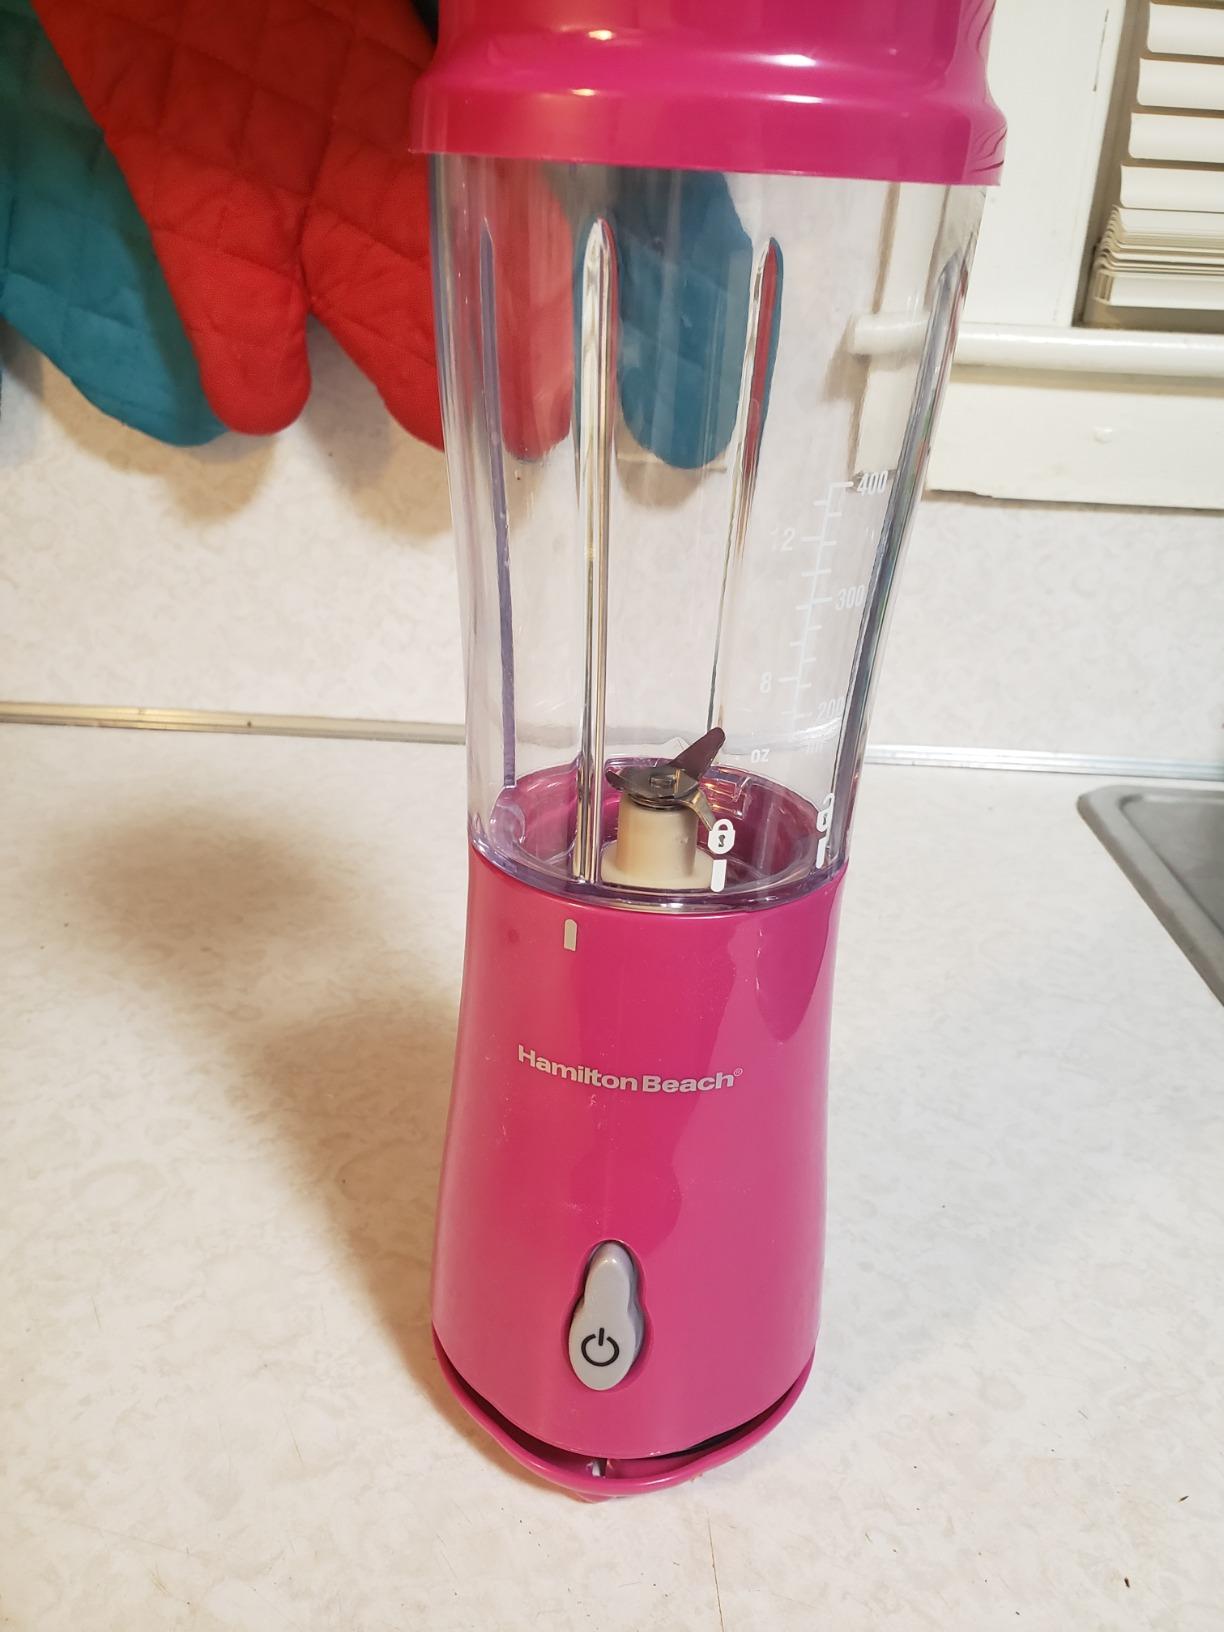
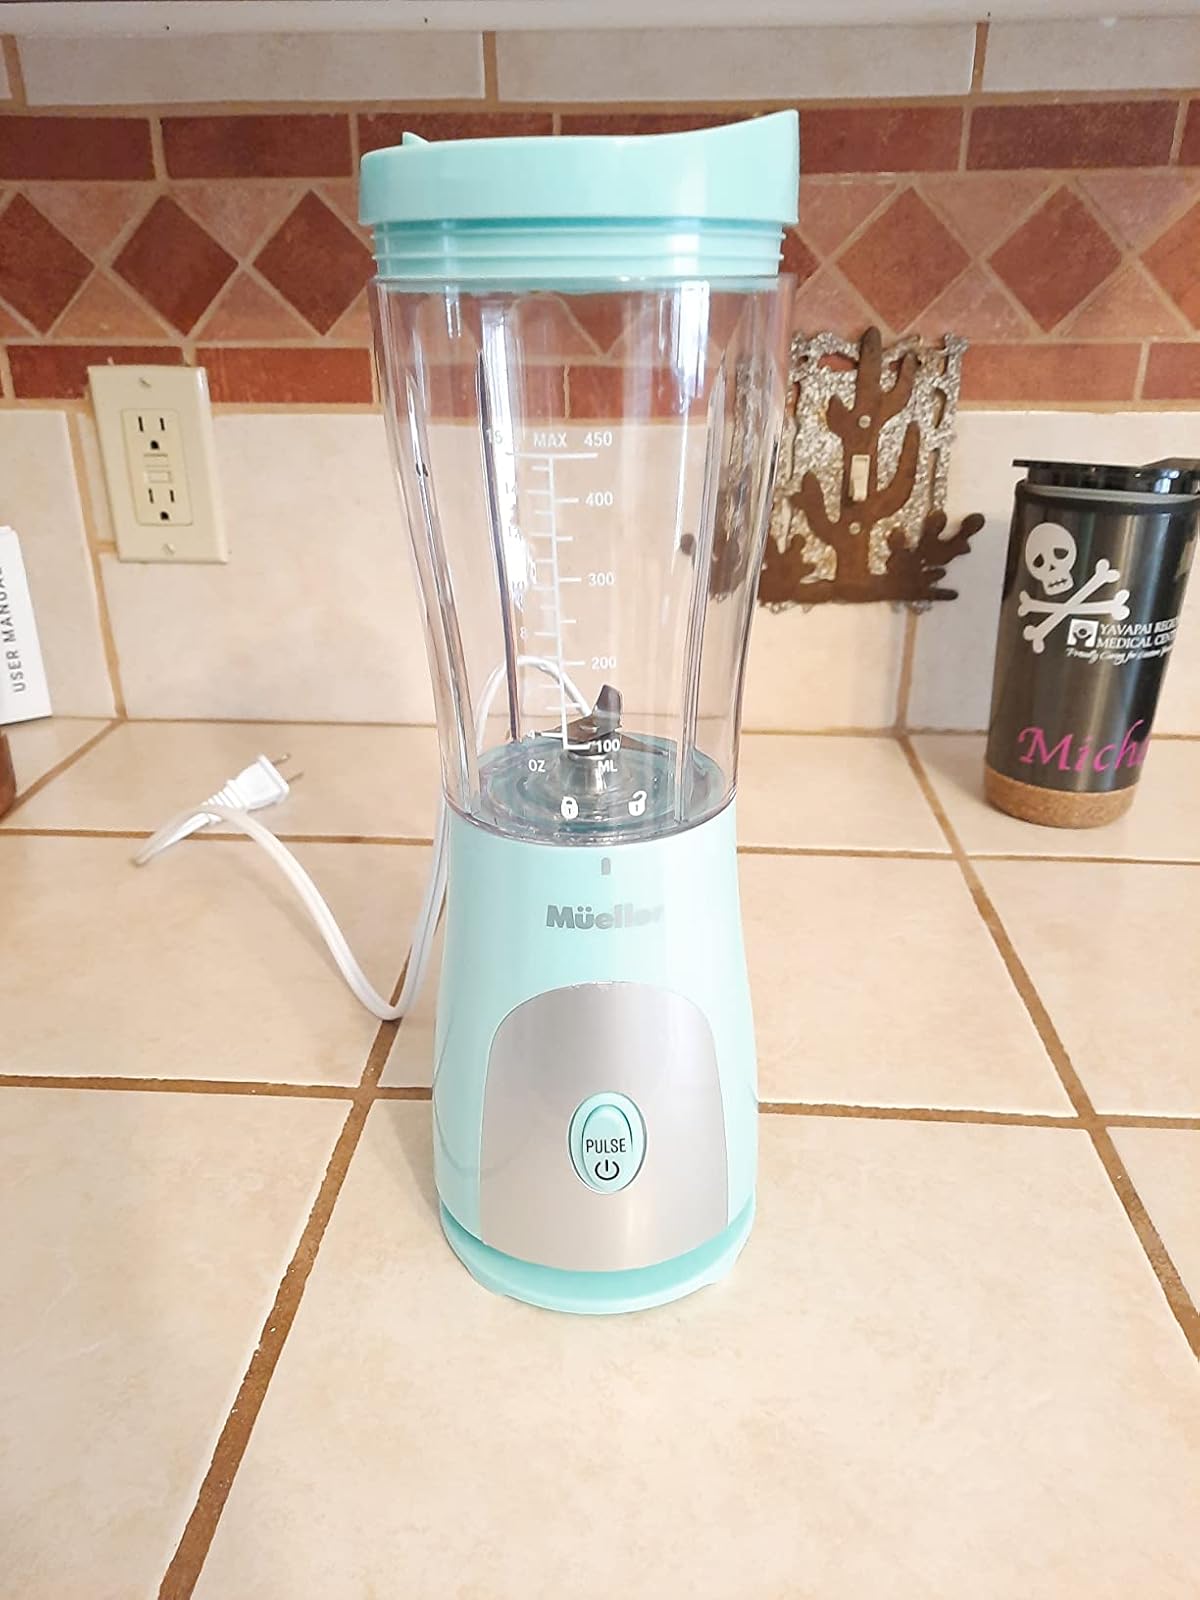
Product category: items_blender
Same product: no